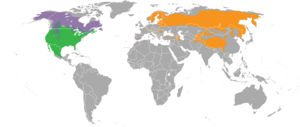
Los
Lossens fire arters fælles udbredelse
Lossens fire arters fælles udbredelse
Lossen er et rovdyr i kattefamilien. En voksen los vejer typisk mellem 5 og 30 kilogram.